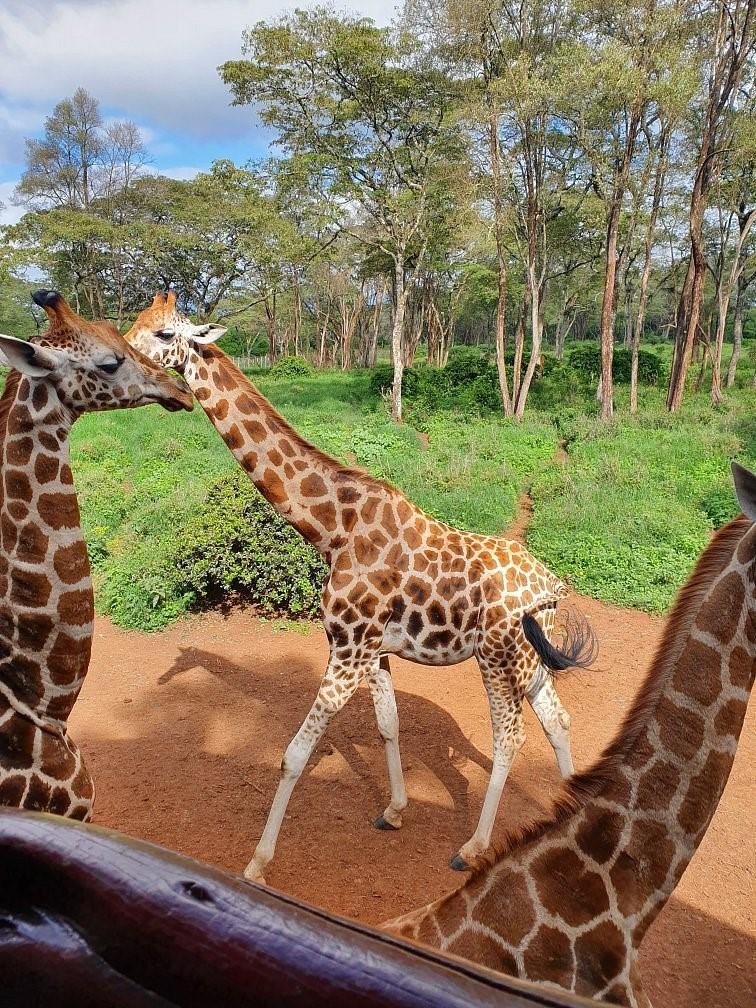
Twiga wamesimama kwa utulivu katika mazingira ya asili wakionekana kati ya nyasi na miti mirefu, huku wakichunguza maeneo yao kwa shingo ndefu zinazowatofautisha na wanyama wengine wa porini.